Estômago

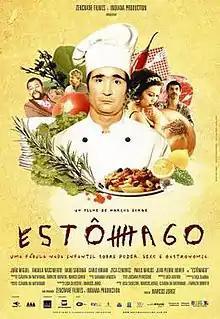
Theatrical poster

Estômago (Portuguese for "stomach"), or Estômago, a Gastronomic Story, is a 2007 Brazilian–Italian black comedy crime film directed by Marcos Jorge. The film won several awards. It was shot in several locations of Curitiba, Paraná.